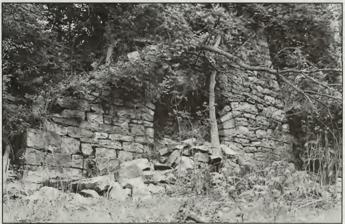
Building: Barree Forge and Furnace
Country: United States of America
Year built: 1864
United States historic place Barree Forge and Furnace U.S. National Register of Historic Places U.S. Historic district Ruins, c. 1991 Show map of Pennsylvania Show map of the United States Location 2 miles (3.2 km) north of Alexandria along the Juniata River , Porter Township, Pennsylvania Coordinates 40°35′18″N 78°06′04″W / 40.58833°N 78.10111°W / 40.58833; -78.10111 Area 8 acres (3.2 ha) MPS Industrial Resources of Huntingdon County, 1780--1939 MPS NRHP reference No. 90000405 Added to NRHP March 20, 1990 Barree Forge and Furnace , now known as Greene Hills Methodist Camp, is a national historic district located at Porter Township in Huntingdon County, Pennsylvania . It consists of two contributing buildings, one contributing site, and one contributing structure associated with a former ironworks .  They are the ironmaster's mansion, furnace stack, a barn, and the site of the Barree iron forge built about 1797.  The ironmaster's mansion was built in the 1830s, and is a 2 1/2-story brick house painted white. The furnace stack dates to 1864, and is a 30-foot square, coursed limestone structure. It measures between 6 and 15 feet tall.  The ironworks closed in the 1880s.  The property was acquired in 1963, by the United Methodist Church for use as a church camp. It was listed on the National Register of Historic Places in 1990. References